Bray Wyatt

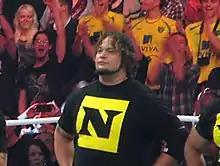
Rotunda as Husky Harris during his tenure as part of The Nexus in November 2010

At the Hell in a Cell pay-per-view on October 4, a disguised Harris and Michael McGillicutty interfered in a match between John Cena and Wade Barrett, and helped Barrett win, forcing Cena to join Barrett's faction The Nexus per the pre-match stipulation, becoming members of The Nexus weeks later. He worked as a member of The Nexus, including when CM Punk became the new leader of the stable until the January 31 episode of "Raw", when Harris was written off television after Randy Orton punted him in the head.